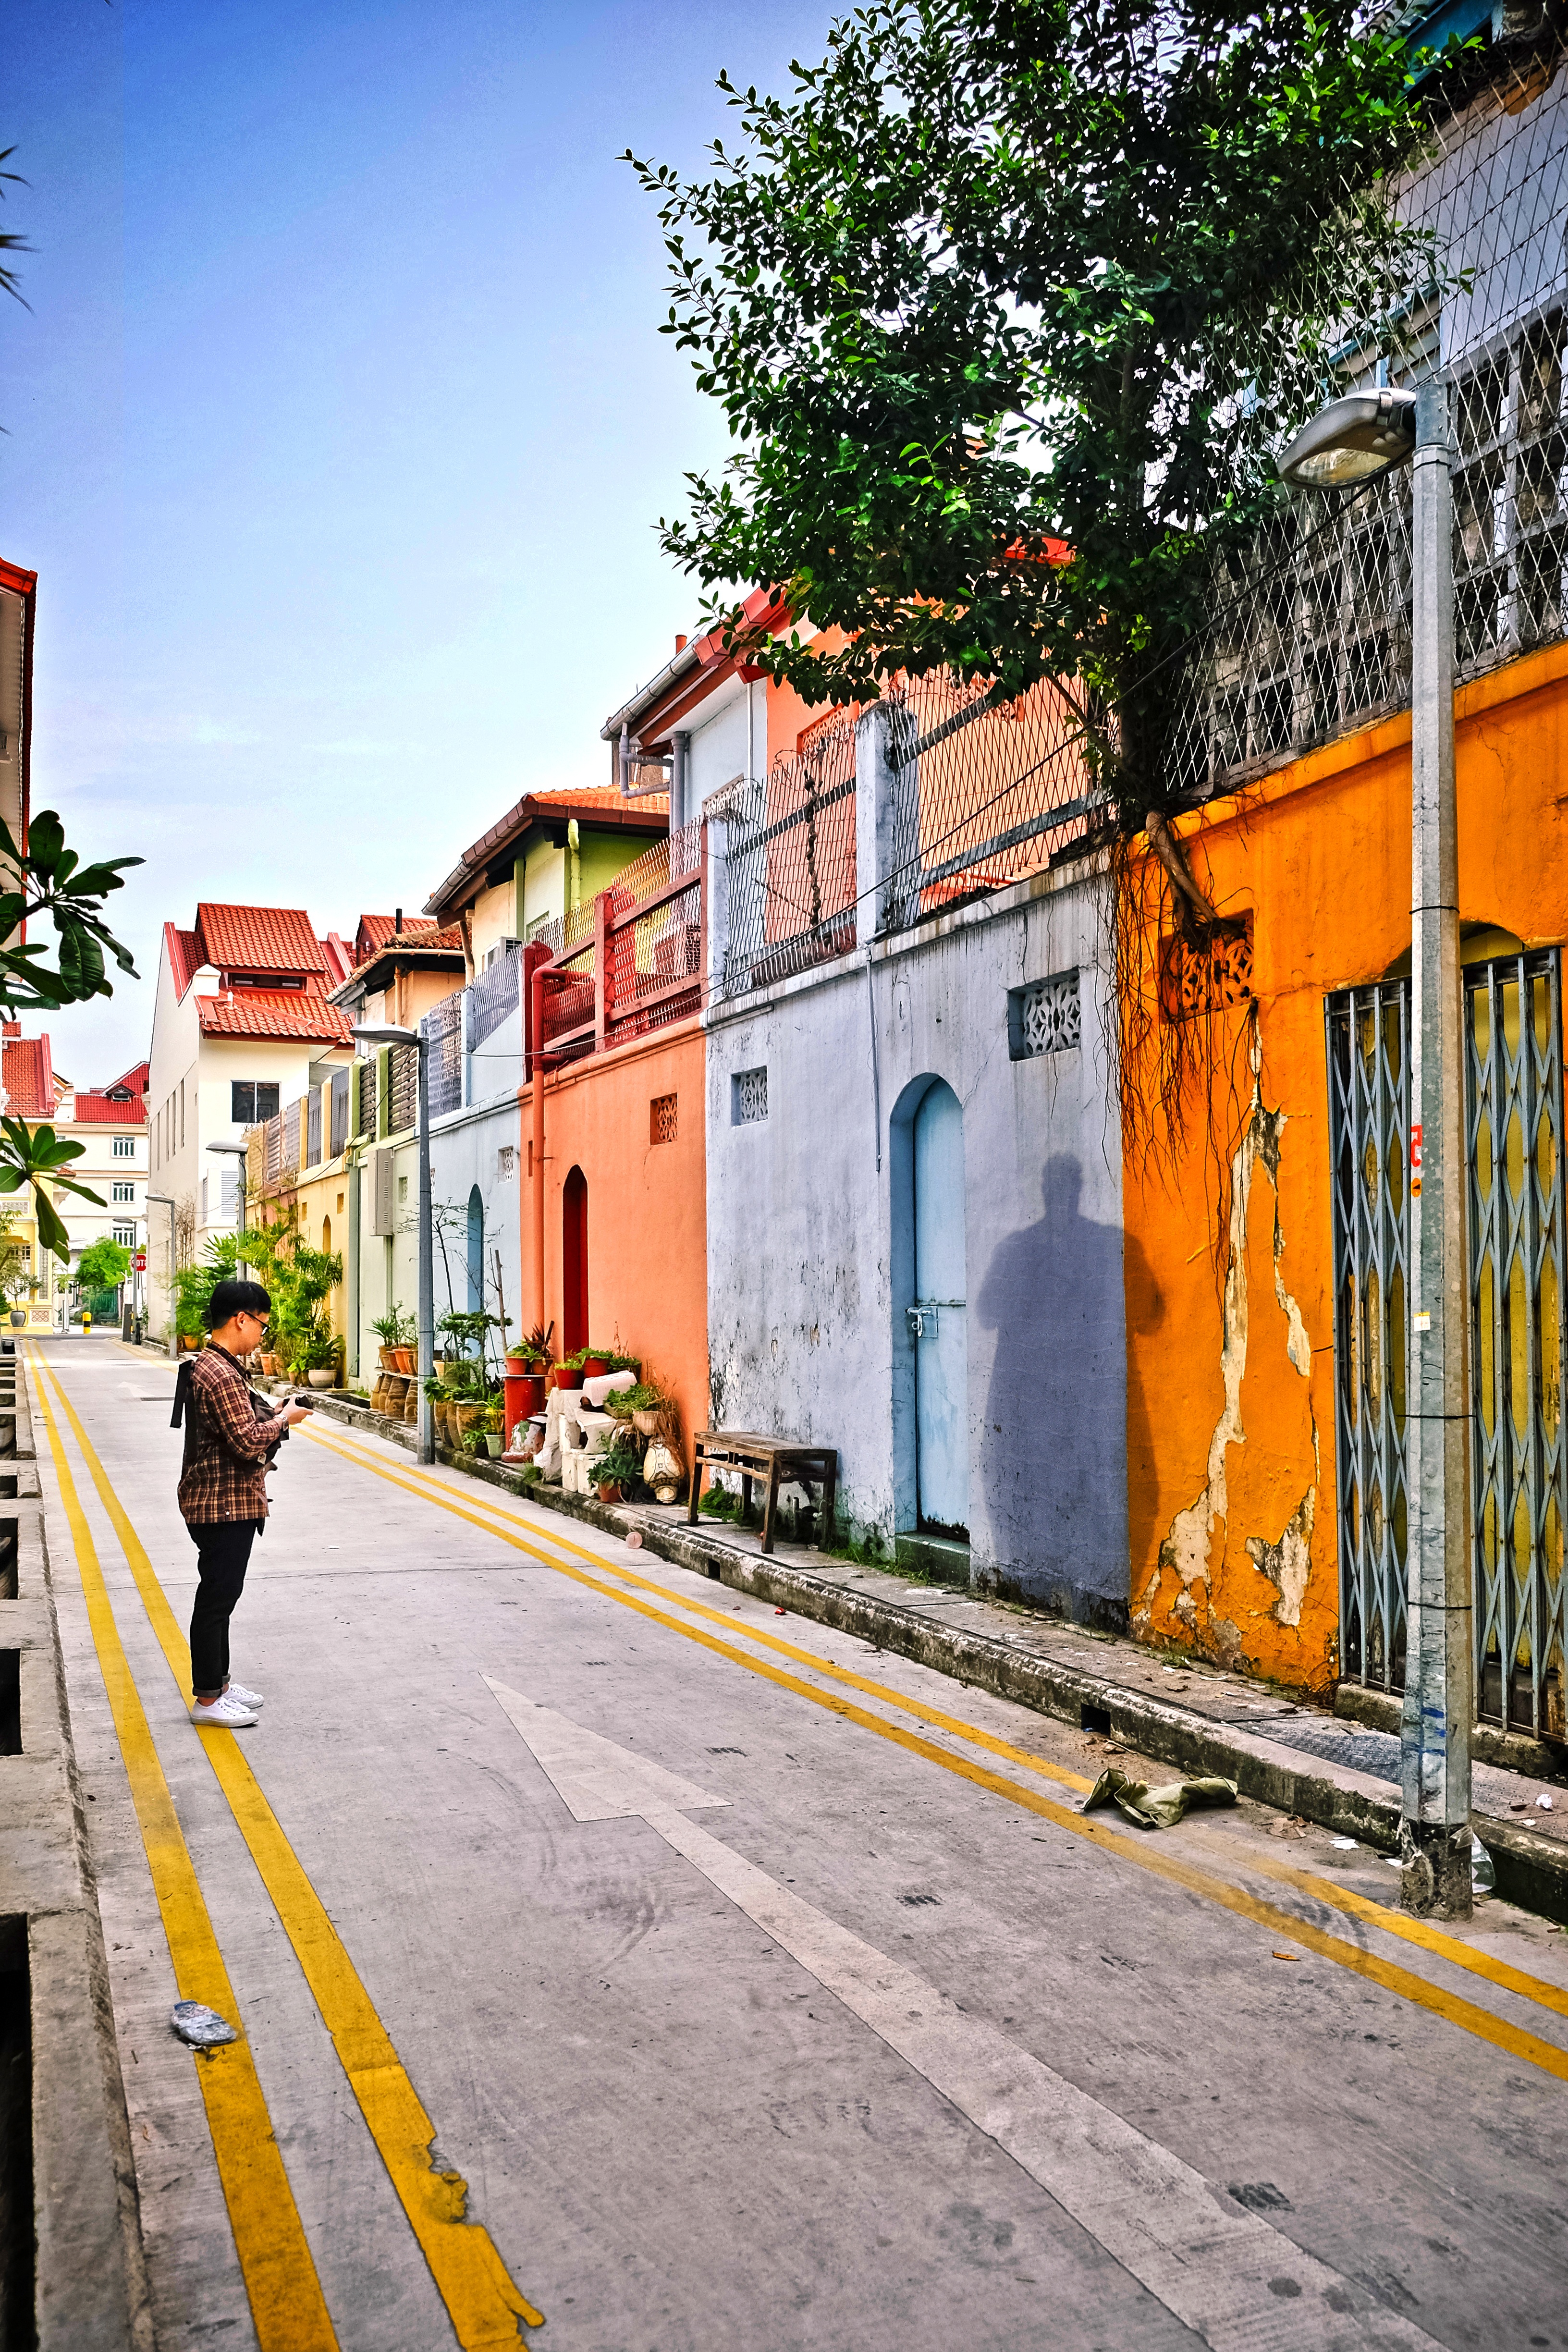
pedestrian, person, road, street, house, town, alley, city, urban, cityscape, downtown, travel, construction, residential, colorful, lane, photos, design, buildings, infrastructure, area, taking, neighbourhood, facades, urban area, residential area, human settlement